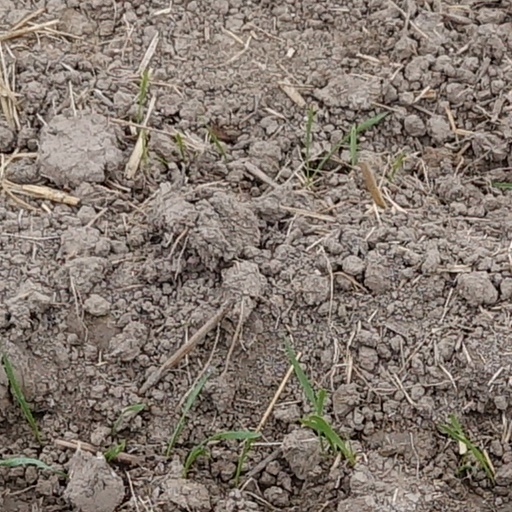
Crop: wheat